Beaujolais

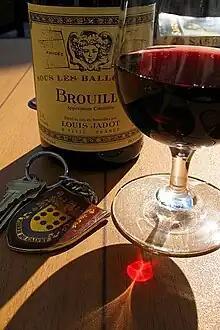
Cru Beaujolais from Brouilly

There are 12 main appellations of Beaujolais wines covering the production of more than 96 villages in the Beaujolais region. They were originally established in 1936, with additional crus being promoted in 1938 and 1946, plus Régnié in 1988. About half of all Beaujolais wine is sold under the basic Beaujolais AOC designation. The majority of this wine is produced in the southern "Bas Beaujolais" region located around the town of Belleville. The minimum natural alcohol level for the grapes is 10%, and the maximum yield is 60 hl/ha (65 hl/ha for a bumper crop) The wine may be labeled as "Beaujolais Supérieur" in case the minimum natural alcohol level for the grapes is 10,5%, and the maximum yield is 58 hl/ha (63 hl/ha for a bumper crop). Exactly the same limits are effective for "Beaujolais-Villages". Maximum chaptalization levels are established at 3 g/L (glucose + fructose).